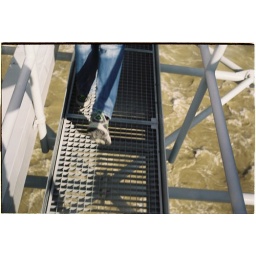
Gas bridge over Vah river